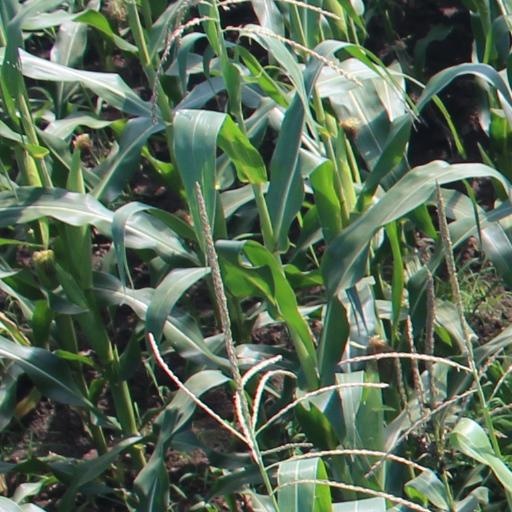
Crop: maize; corn